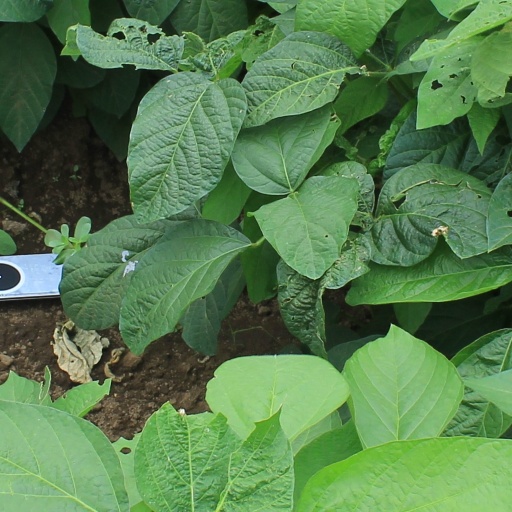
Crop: soybean